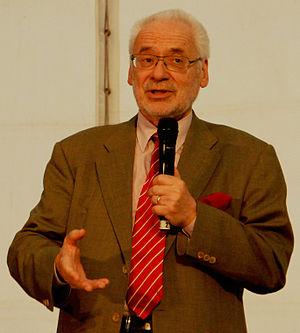
Les élections législatives autrichiennes de 1994, se sont tenues le 9 octobre 1994, en vue d'élire les cent quatre-vingt-trois députés du Conseil national, pour un mandat de quatre ans.